Top Gun: Guts and Glory

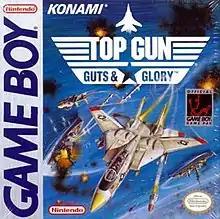
North American cover art

Top Gun: Guts and Glory is a modern jet flight simulation that was released in 1993 for the original Nintendo Game Boy in Europe and North America.